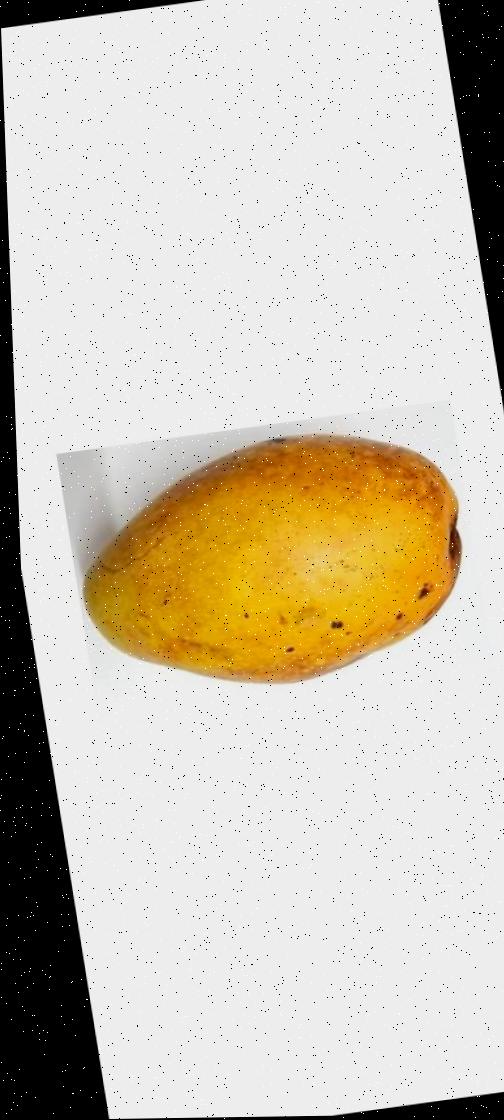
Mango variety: Bari-11